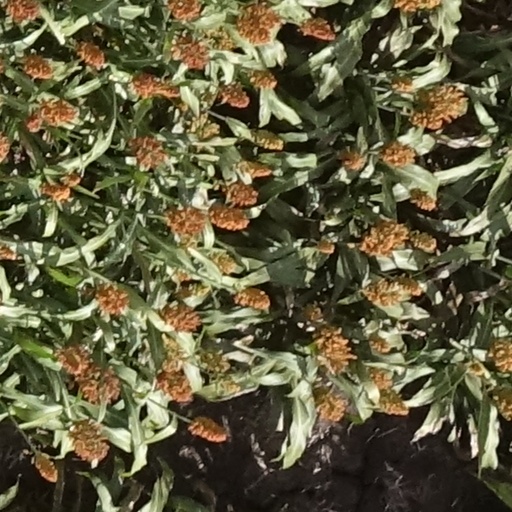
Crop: sorghum